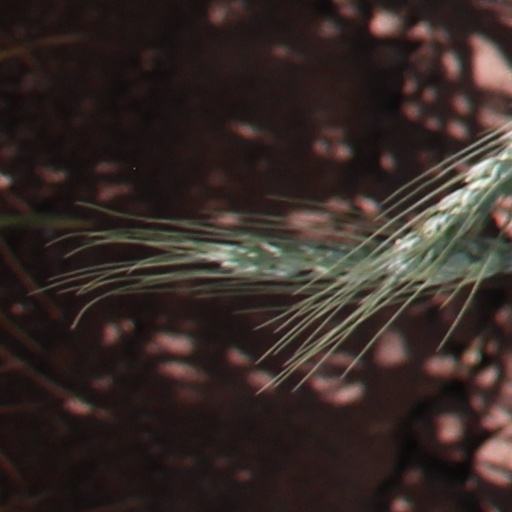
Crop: wheat